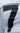
Number: 7